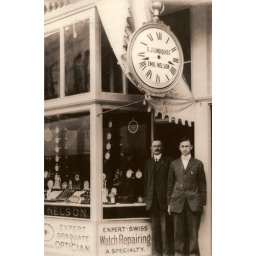
Great Grandfather Emil's store in Portland, Oregon.This was on white paper with a border.